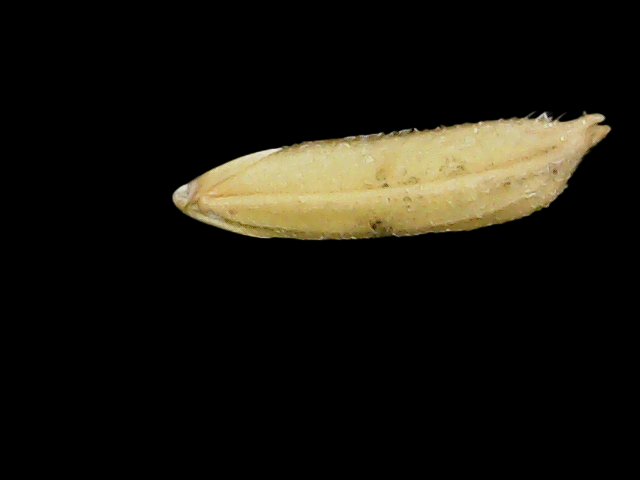
Rice variety: Binadhan07